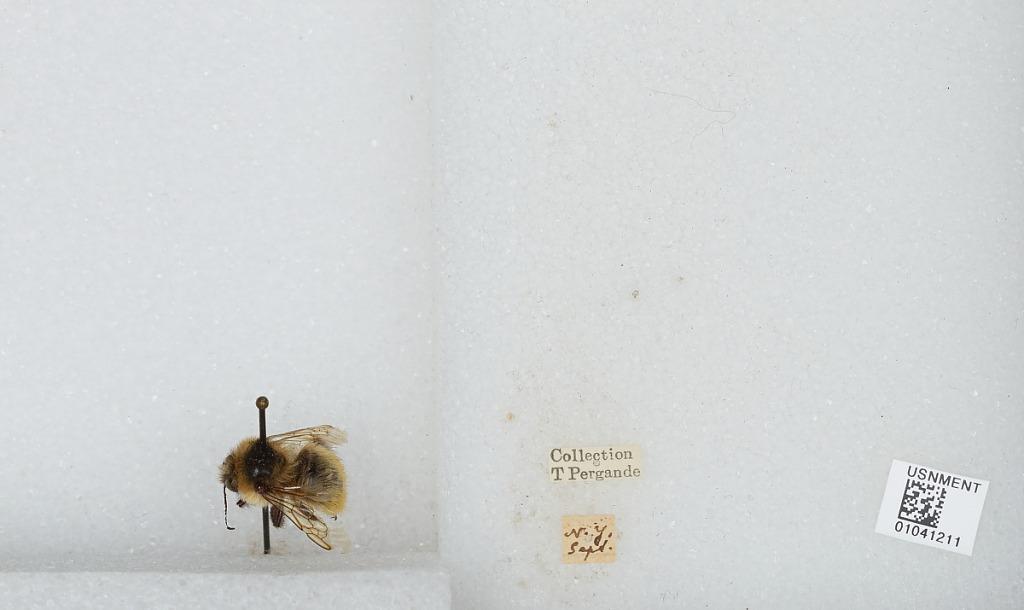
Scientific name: Bombus sp.
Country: United States
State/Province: New York